Redonda

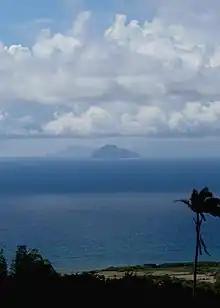
The island of Redonda, seen from Nevis, with Montserrat in the distance, 2006

Redonda is the setting for the myth of the "Kingdom of Redonda". M. P. Shiel, an author of fantasy novels, claimed that in the year of his birth, 1865, his father Matthew Dowdy Shiell, from Montserrat, decided to celebrate his first male child by arranging for the boy to be crowned King of Redonda at the age of 15, in a ceremony purportedly carried out on the small island by a bishop.